Welbeck Street

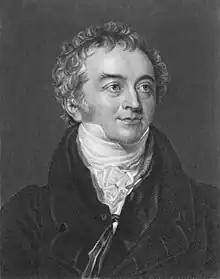
Thomas Young, who lived at 48 Welbeck Street from 1799.

The notorious 18th-century highwayman James MacLaine was once a grocer on Welbeck Street.